Kakatiya Kala Thoranam

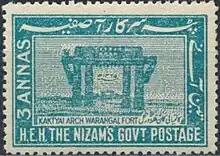
The arch depicted on a stamp

A depiction of the arch forms the main symbol in the Emblem of Telangana for the state of Telangana. This logo or emblem, in English, Telugu and Urdu is portrayed with a combination of green and gold, representing "Bangaru Telangana" (meaning: "Golden Telangana"). Also inscribed on the logo are the names of the Government of Telangana in English, and as "Telangana Prabhutvam" in Telugu and as "Telangana Sarkar" in Urdu. At the base of the logo there is an inscription in Sanskrit which says "Satyameva Jayate" (meaning: Truth shall triumph).